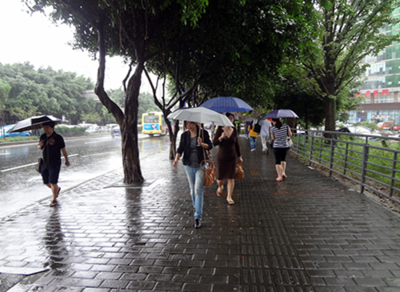
Weather: rain or strom